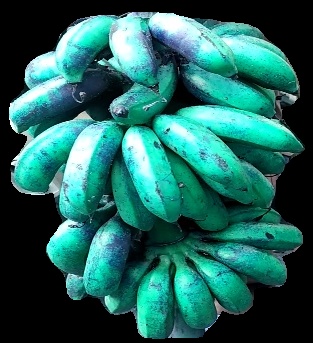
Variety: rasbale
Grade: grade3